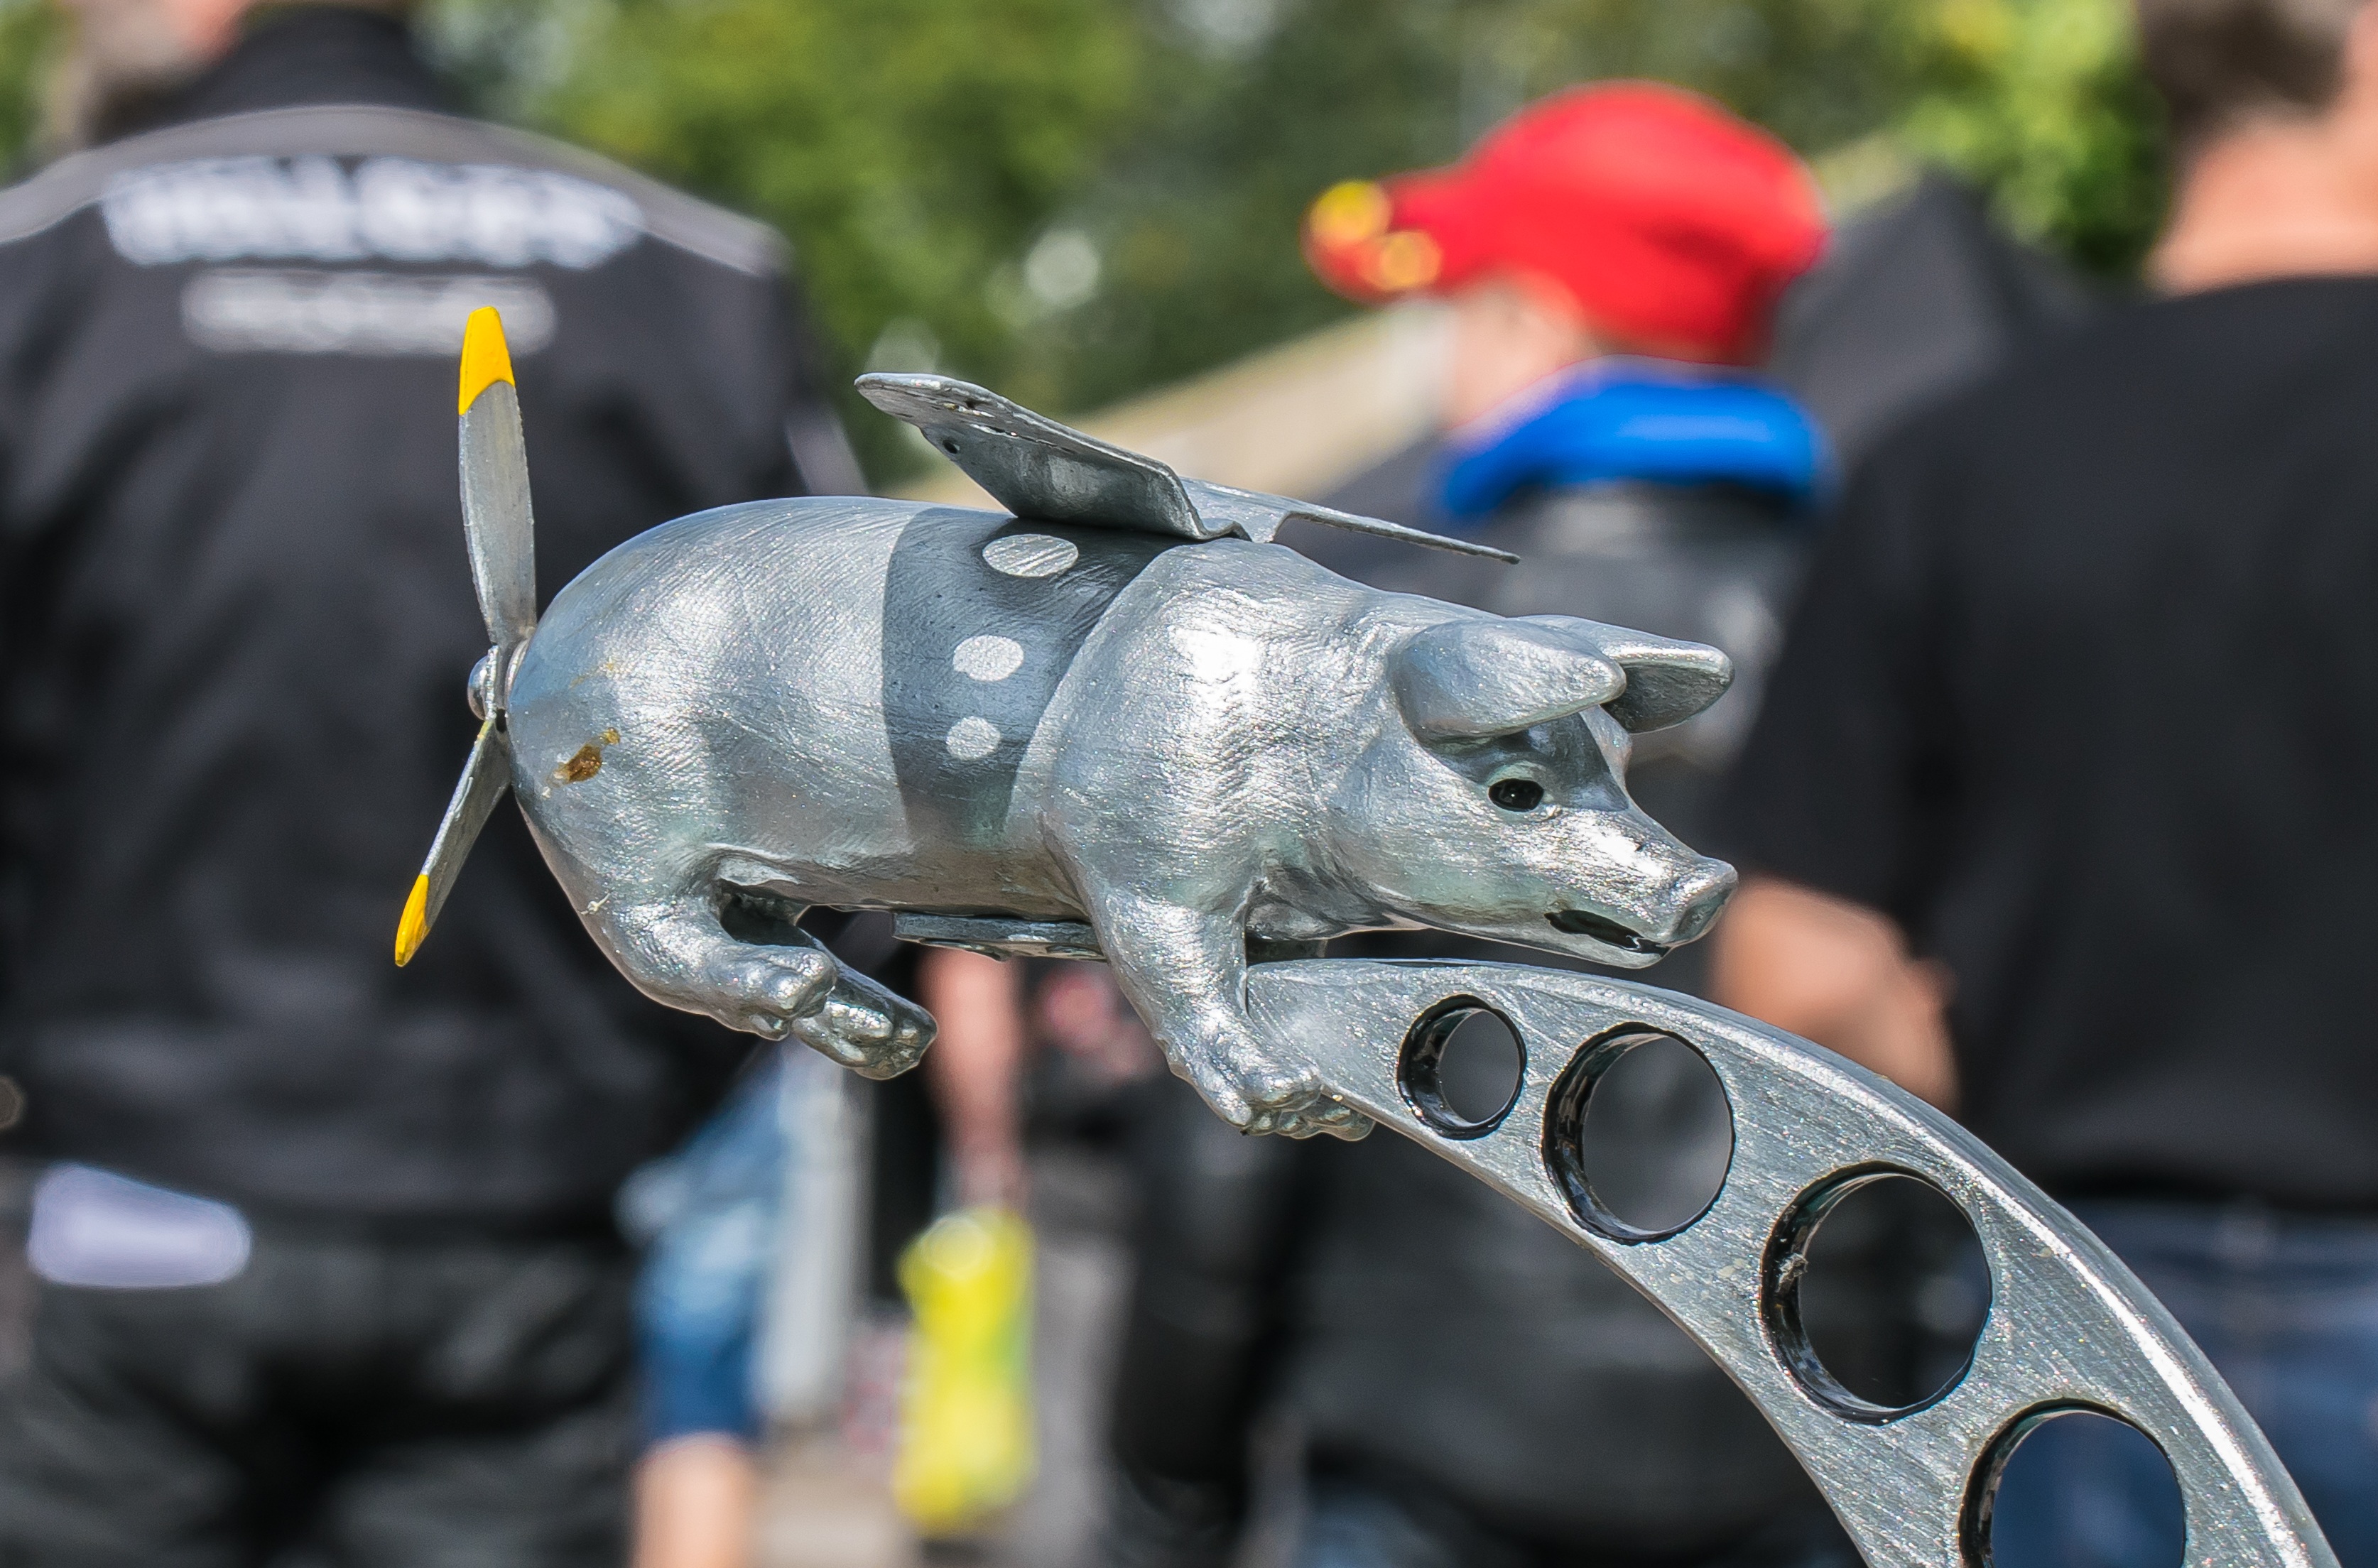
military, statue, vehicle, ornament, mascot, piggy, decorative bow, the pig